History of the London Underground

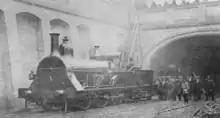
Fowler's Ghost was an experimental fireless steam locomotive designed by John Fowler to prevent smoke and steam underground. It was not considered a success, and condensing steam locomotives were used.

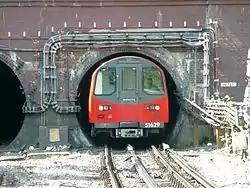
The Central line opened as the "Twopenny tube" in 1900. A Northern line train leaves a tunnel mouth just north of Hendon Central station.

During the first half of the 19th century, London had grown greatly and the development of a commuting population arriving by train each day led to traffic congestion with carts, cabs and omnibuses filling the roads. By 1850, there were seven railway termini located around the urban centre of London and the concept of an underground railway linking the City of London with these stations was first proposed in the 1830s. Charles Pearson, Solicitor to the City of London, was a leading promoter of several schemes, and he contributed to the creation of the City Terminus Company to build such a railway from Farringdon to King's Cross in 1852. Although the plan was supported by the City of London, the railway companies were not interested and the company struggled to proceed. During 1854, the Metropolitan Railway (also known as the "Met") was granted permission to build an underground line at an estimated cost of £1 million. With the Crimean War under way, the Met found it hard to raise the capital, and construction did not start until March 1860. The railway was mostly built using the "cut-and-cover" method from Paddington to King's Cross; east of King's Cross it was built by tunnelling and then followed the culverted River Fleet in an open cutting to the new meat market at Smithfield. The railway opened to the public on 10 January 1863, using steam locomotives hauling wooden carriages. It was hailed as a success, carrying 38,000 passengers on the opening day, borrowing trains from other railways to supplement the service. In the first twelve months 9.5 million passengers were carried and in the second twelve months this increased to 12 million.